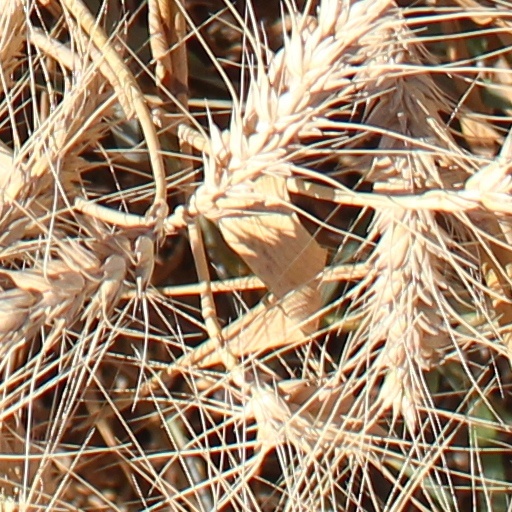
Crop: wheat